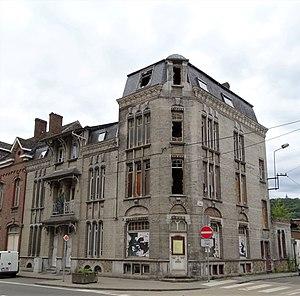
maison art nouveau à l'abandon depuis des années ( arch. A. Ledoux, sgraffites P. Cauchie )
Namur et ses alentours comptent de nombreux bâtiments de style Art nouveau.